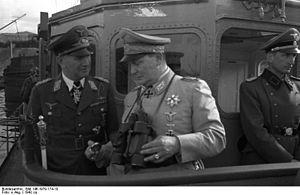
Bruno Loerzer est un aviateur allemand, un des as allemand de Première Guerre mondiale et Generaloberst de la Luftwaffe pendant la Seconde Guerre mondiale.